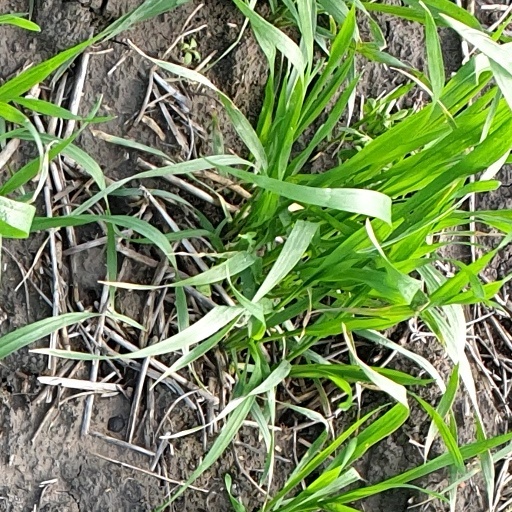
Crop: wheat